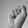
ASL letter: S